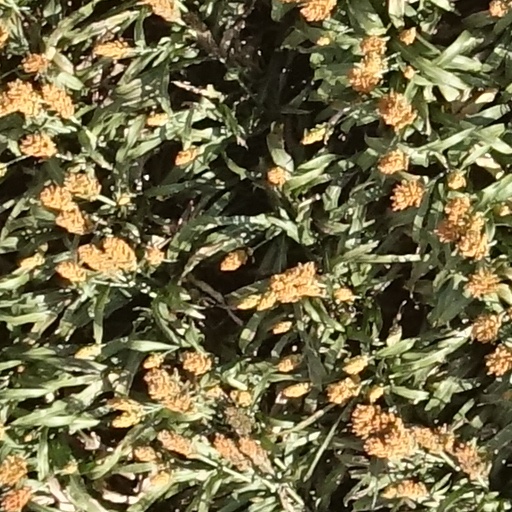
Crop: sorghum